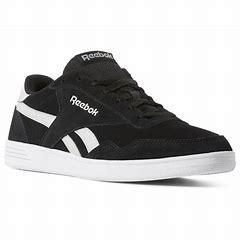
Brand: Reebok
Model: Royal Techque T